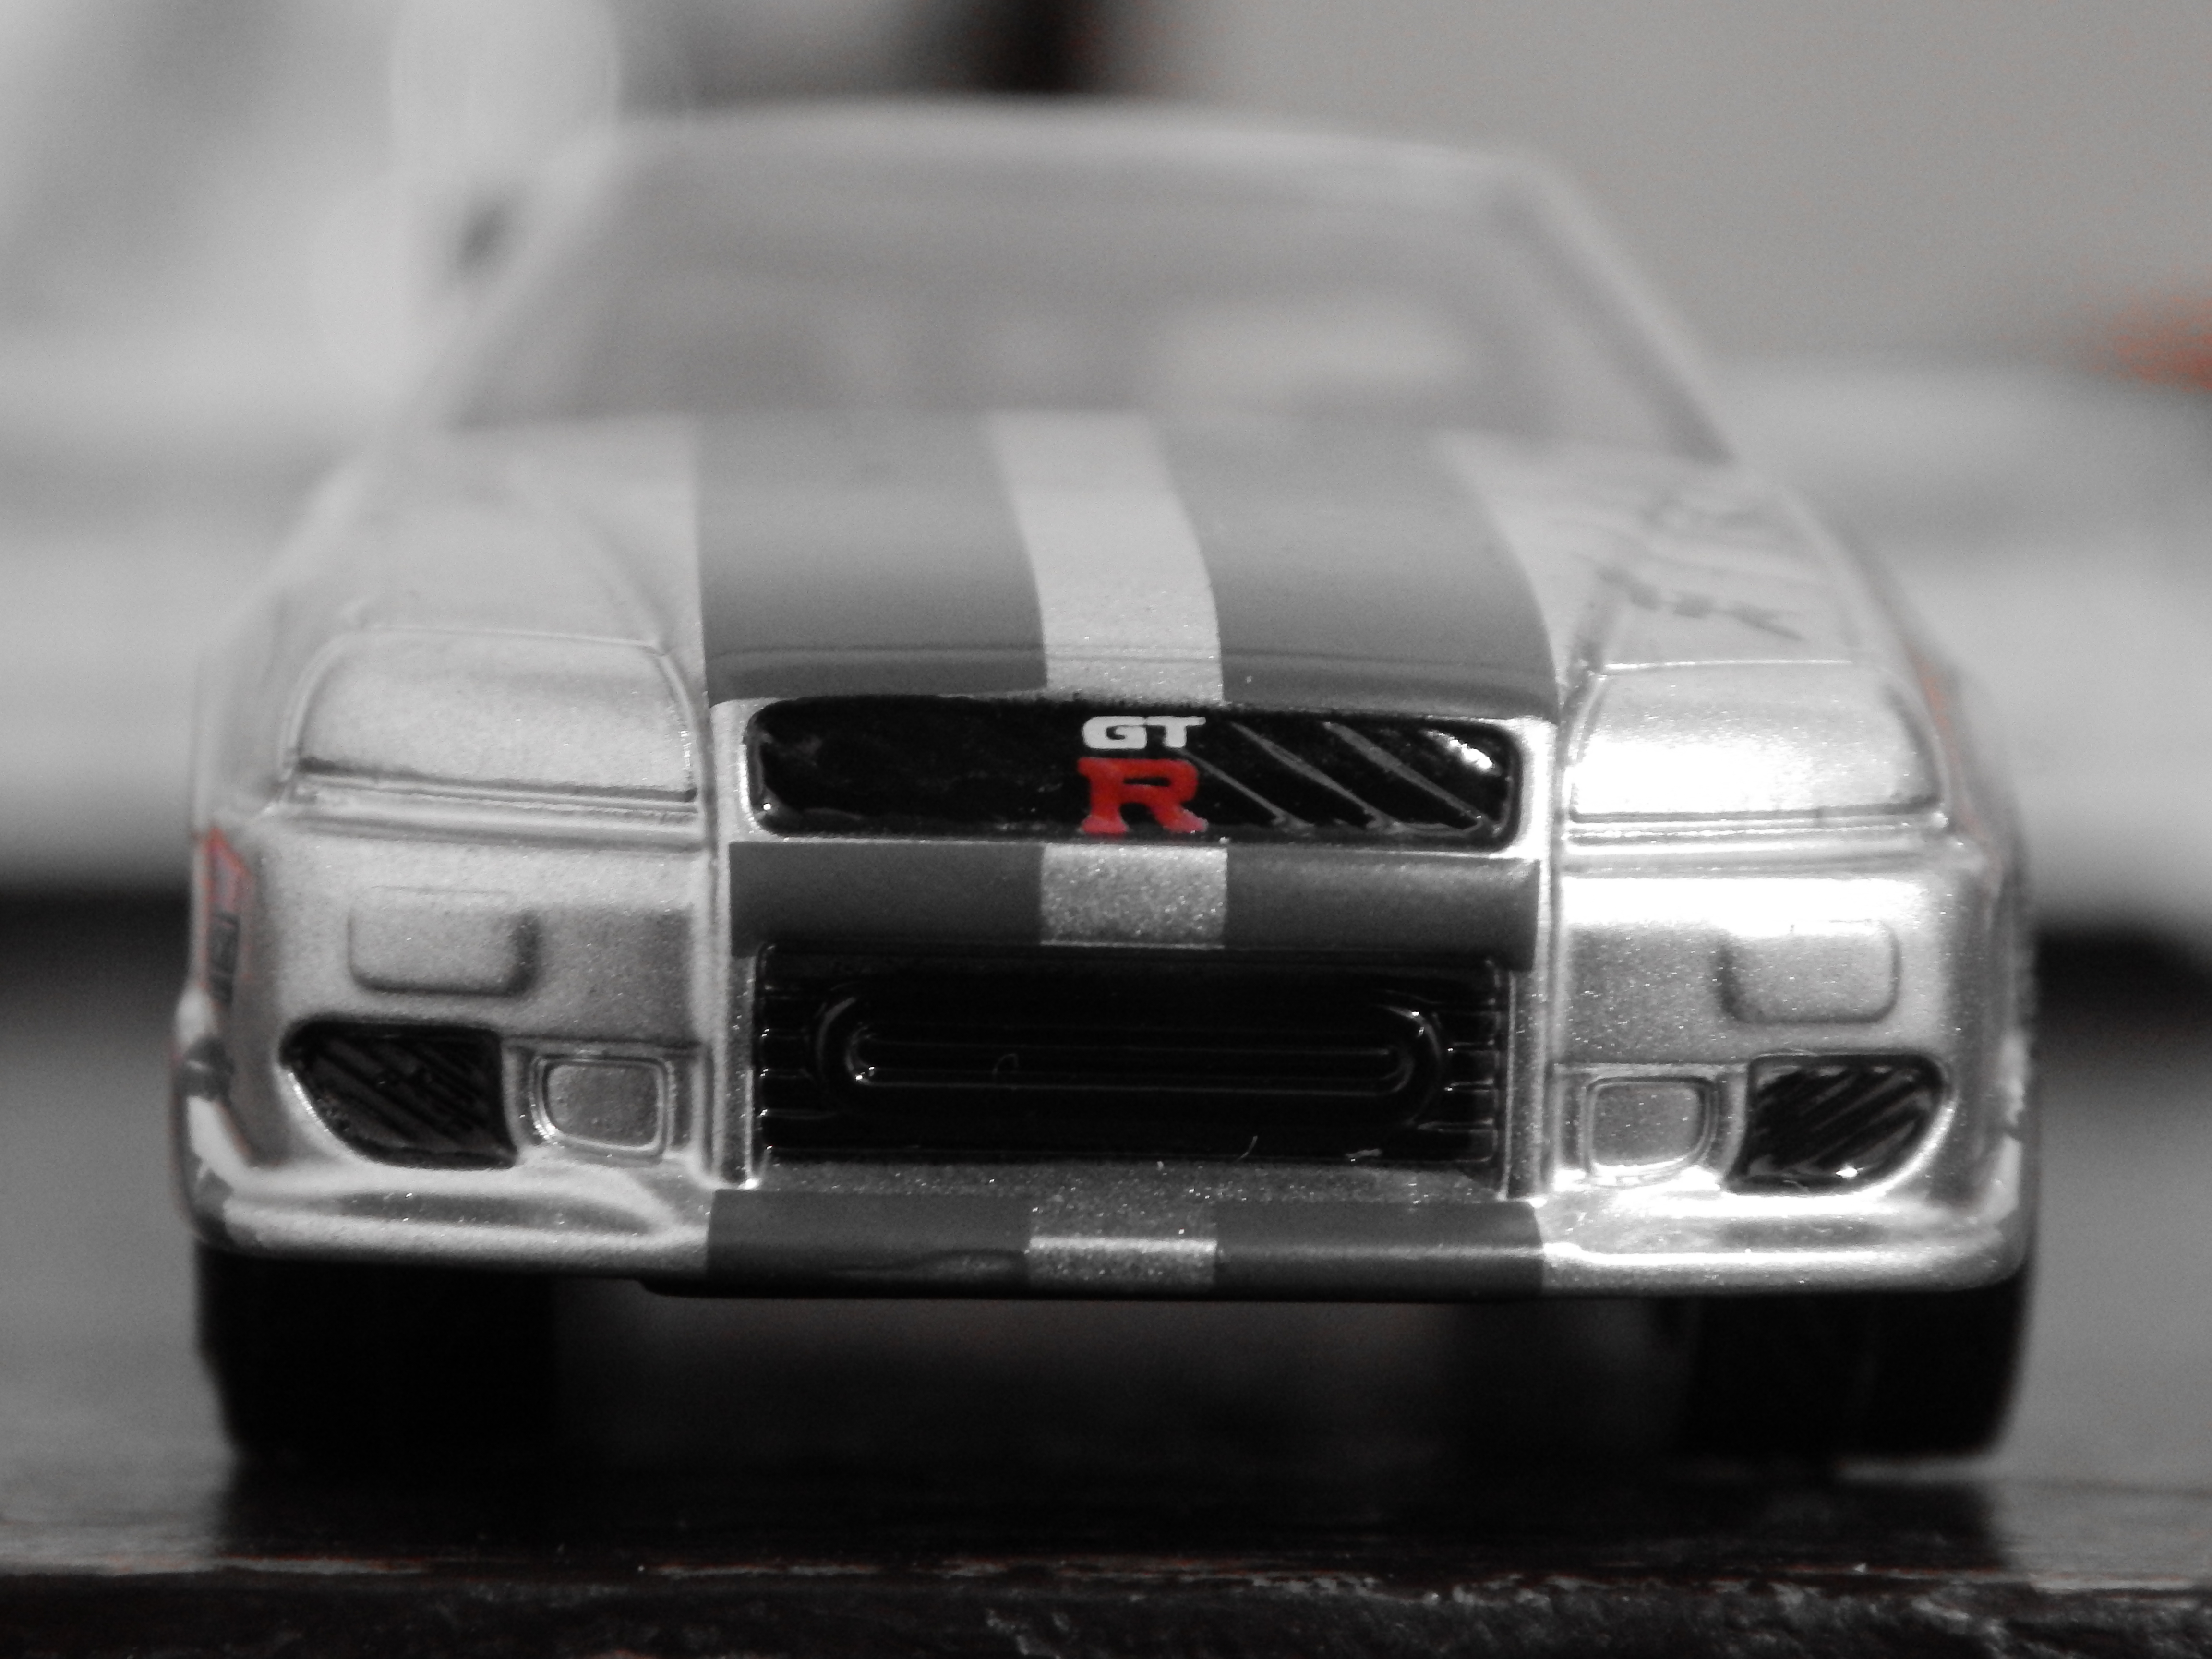
gtr, nissan, R34, toys, car, vehicle, automotive design, sports car, technology, automotive exterior, performance car, luxury vehicle, model car, personal luxury car, bumper, full size car, automotive lighting, grille, compact car, black and white